Tylosaurus

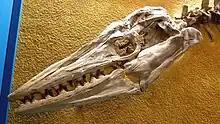
Profile view of a "Tylosaurus proriger" skull (FHSM VP-3)

In a major revision of mosasaurs published in 1898, Samuel Wendell Williston provided a new anatomical description of "Tylosaurus" that corrected many of the misconceptions of earlier paleontologists about the genus. Specifically, his paper included a rigorous skeletal reconstruction of "T. proriger" based on three partial specimens from the collections of the University of Kansas Natural History Museum. Thus, this reconstruction depicts the animal as very mobile marine predator with four flippers, a short neck and a much shorter tail than previous depictions, Williston also fixing a maximum body measurement close to those still cited today, i. e. long. Despite the fact that the spinal column is drawn as straight and not as curved, this reconstruction is still recognized as valid by the scientific community. The discovery of the first known substantially complete skeleton of "Tylosaurus" was revealed as early as 1899 by Henry Fairfield Osborn, followed by other more or less similar finds which were made from the beginning of the 1900s.